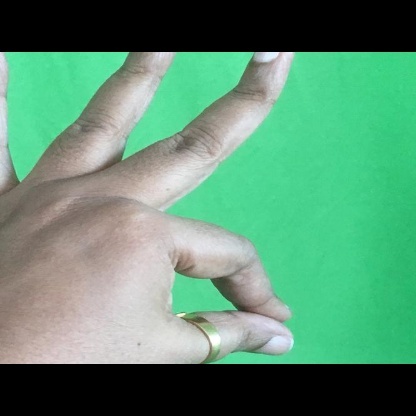
Mudra: Hamsasyam